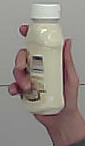
Product: heinz_mayo